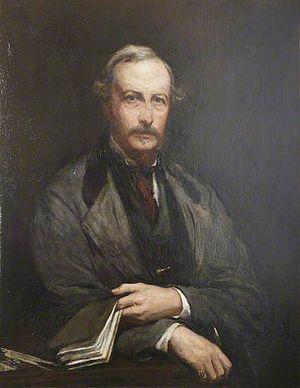
Sir John Walrond Walrond, 1ᵉʳ baronnet, de Bradfield House, Uffculme dans le Devon, connu sous le nom de John Walrond Dickinson jusqu'au 22 avril 1845, est un homme politique du Parti conservateur britannique.